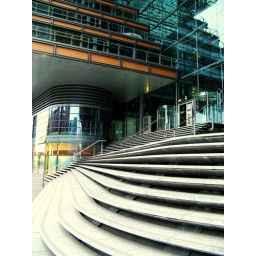
Entry Steps of the office building by Richard Rogers.